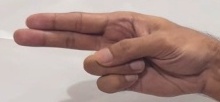
ASL sign: H